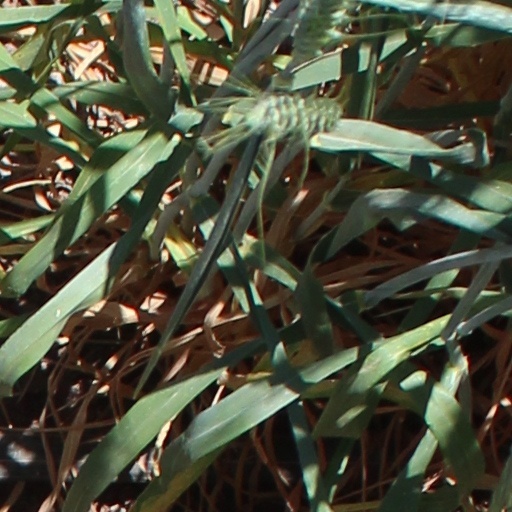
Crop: wheat